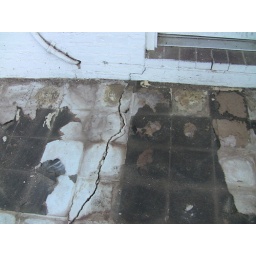
Old porch concrete floor near kitchen door. Note the large cracks.